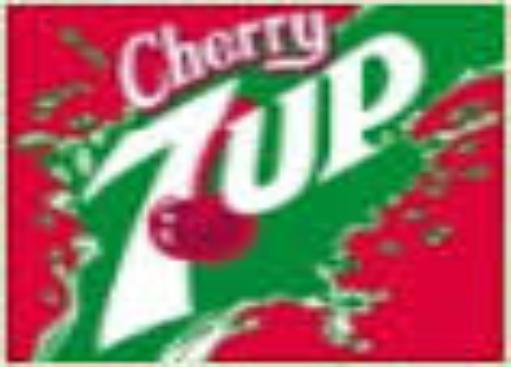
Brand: Cherry 7Up
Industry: Food